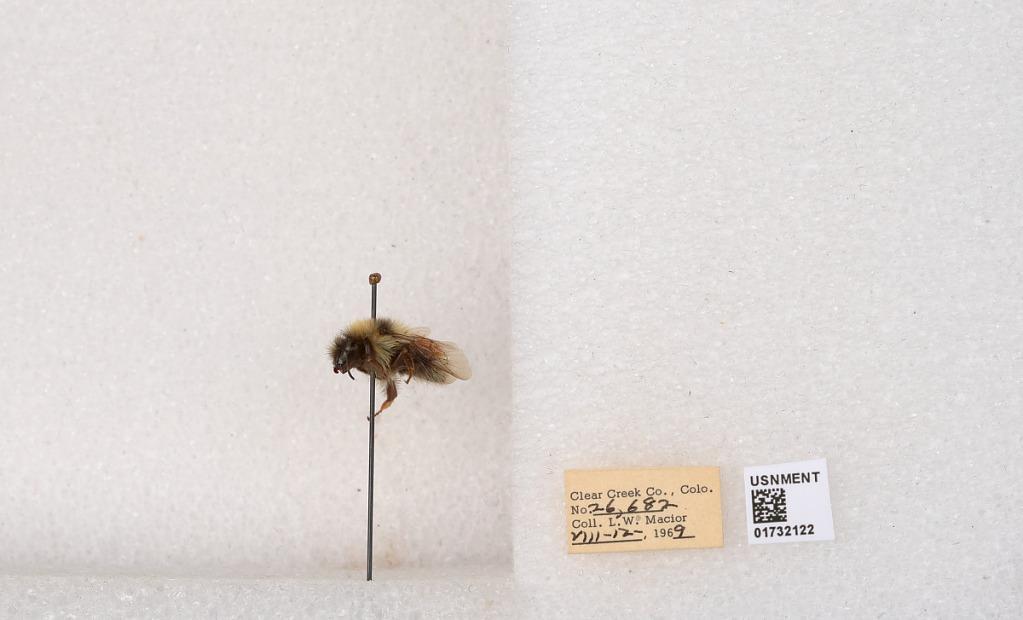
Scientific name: Bombus (Pyrobombus) sylvicola Kirby
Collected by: L. Macior
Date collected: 1969-8-12
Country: United States
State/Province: Colorado
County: Clear Creek
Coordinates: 39.7006, -105.694